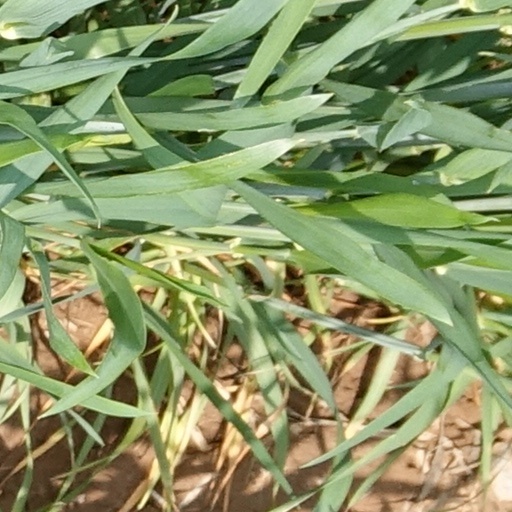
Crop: wheat